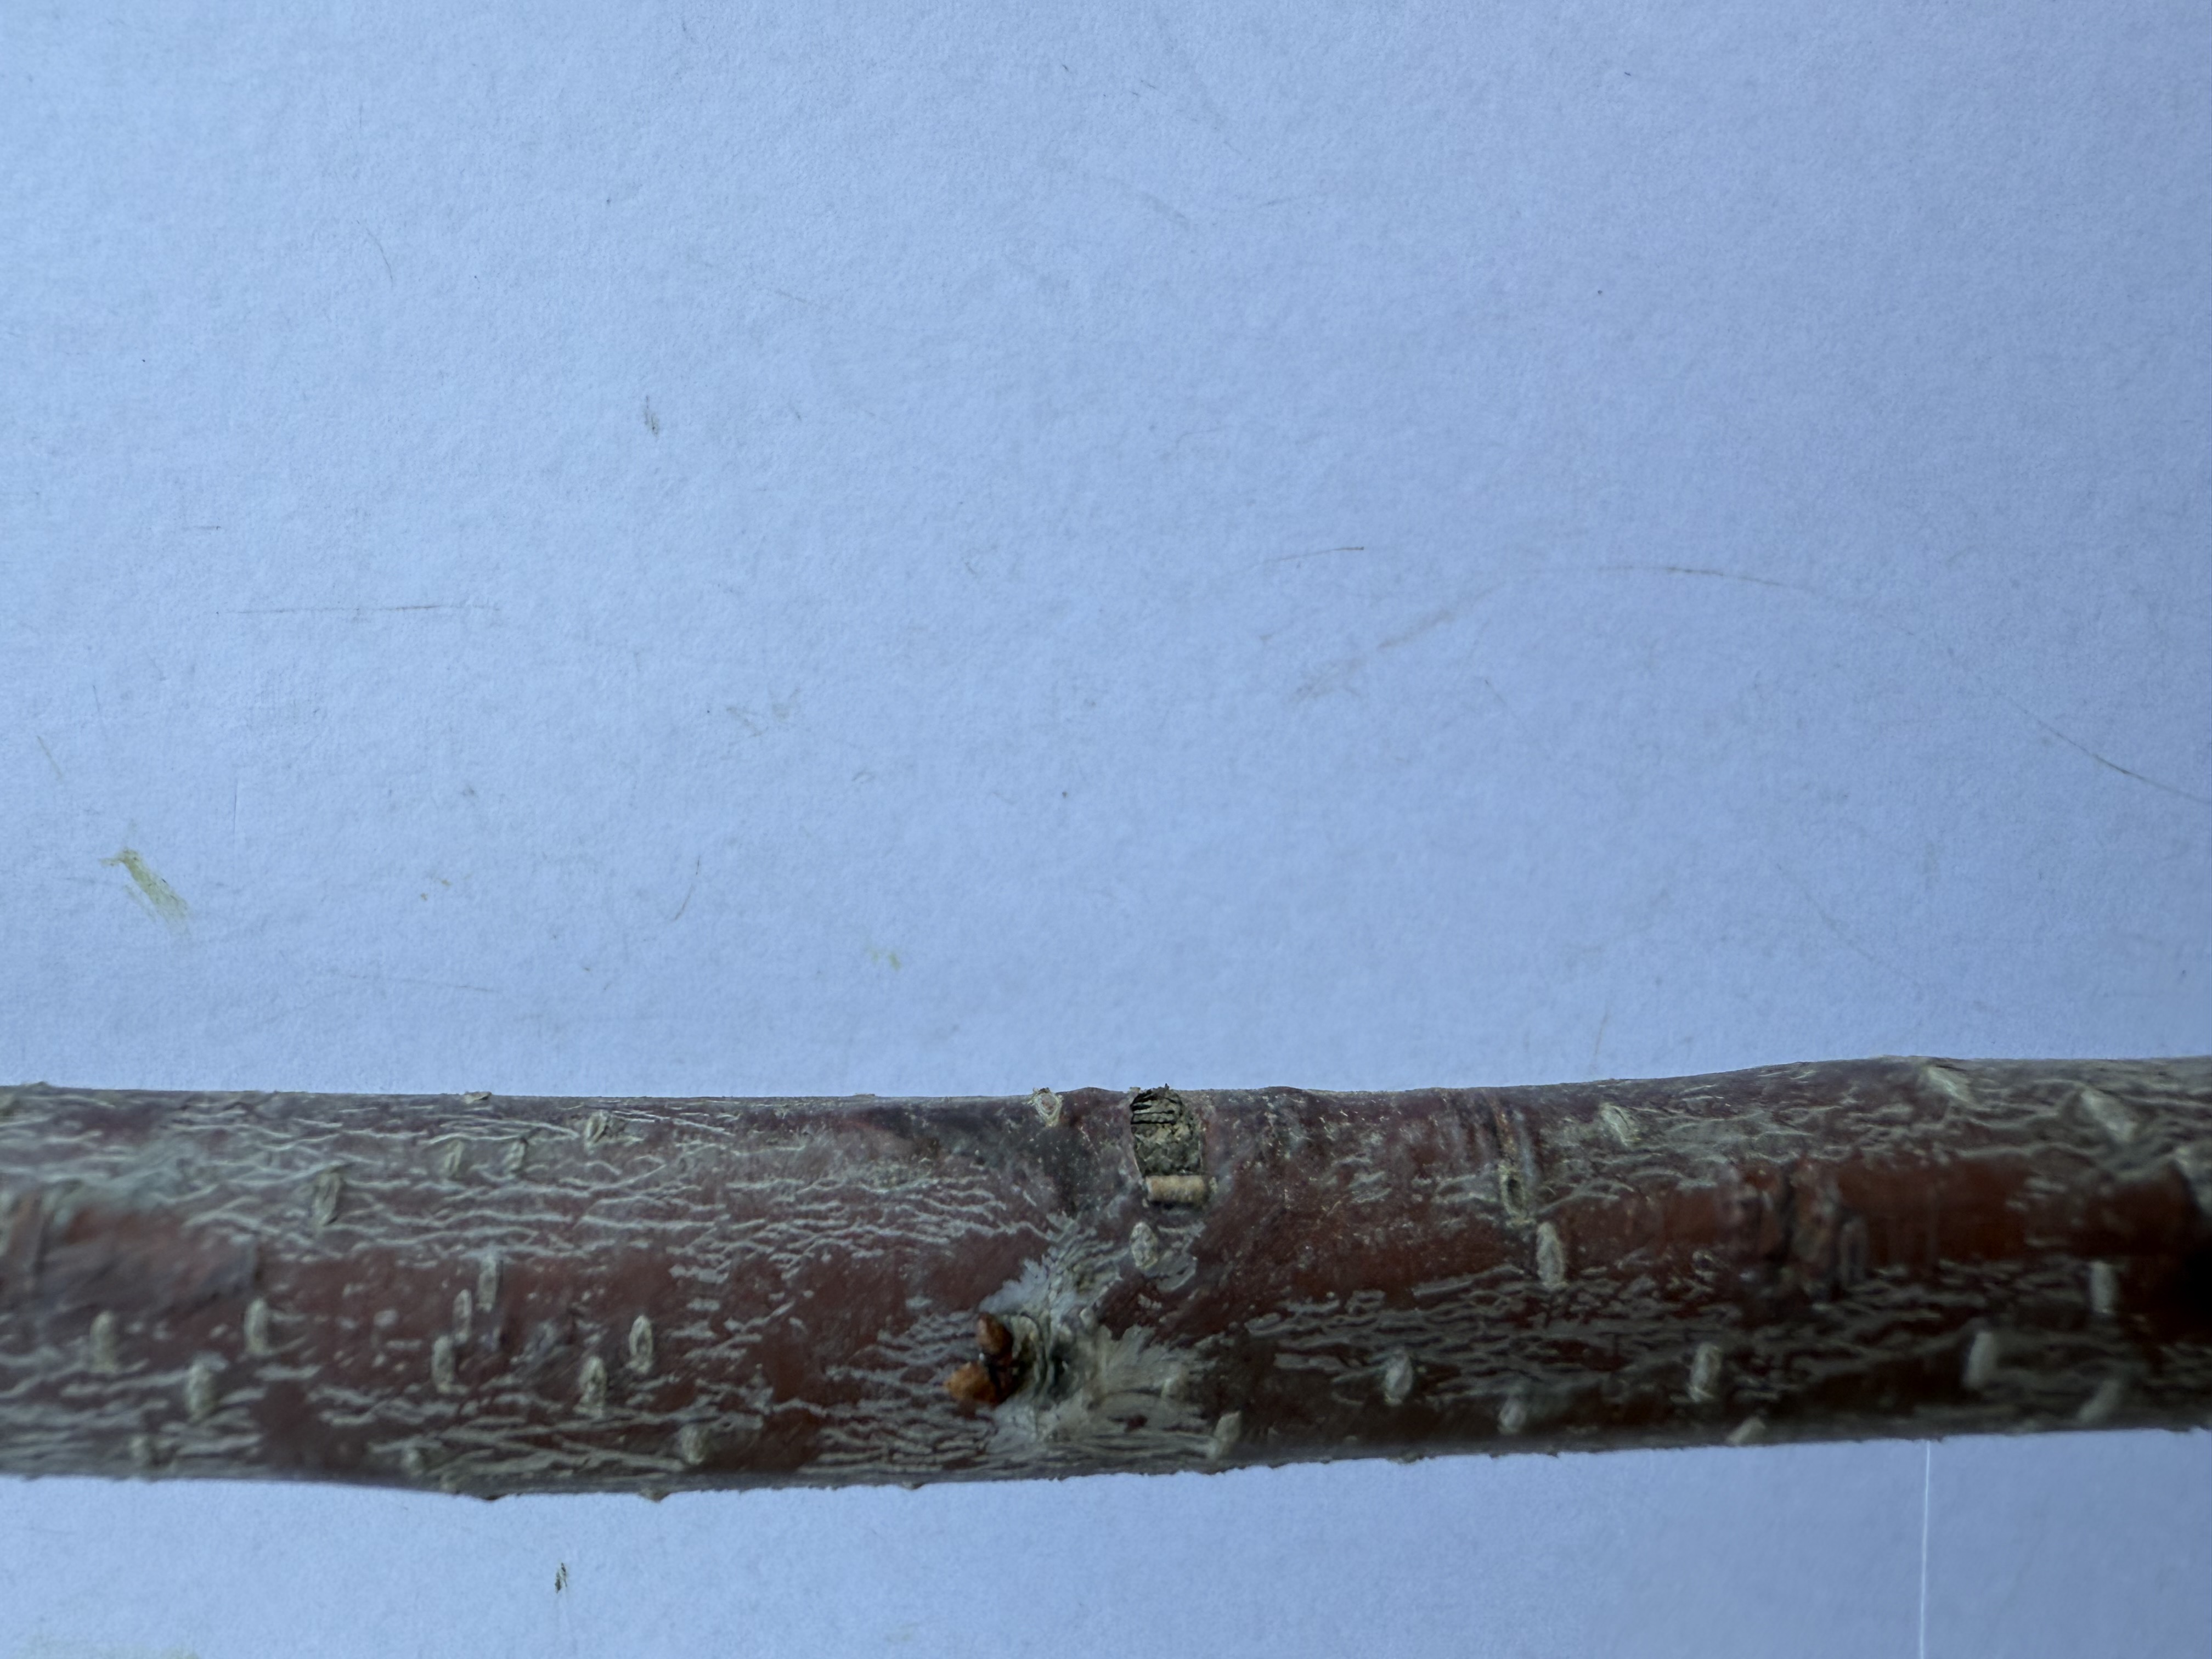
Variety: Sour Cherry